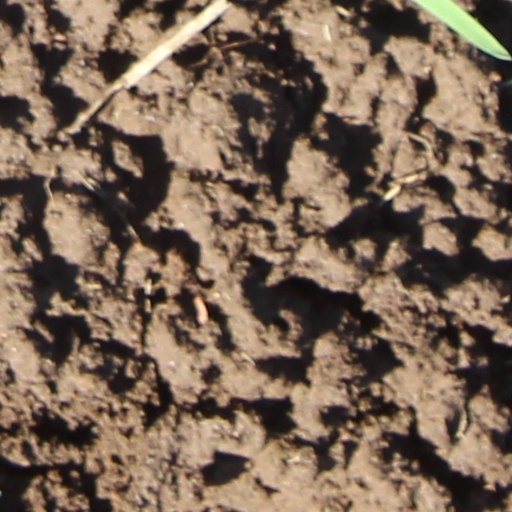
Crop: wheat